Boone County Courthouse (Indiana)

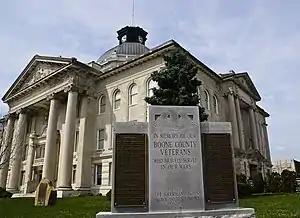
Boone County Courthouse, April 2008

Boone County Courthouse is a historic courthouse located at Lebanon, Boone County, Indiana. It was built between 1909 and 1911, and is a three-story, rectangular Classical Revival building constructed of granite and Bedford limestone. It features an art glass dome surmounted by a clock tower and pedimented porticoes supported by four Ionic order columns. The columns, measuring tall, were at the time at their construction among the tallest solid columns in the U.S.